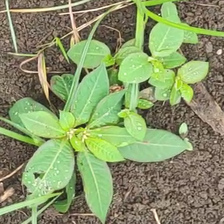
Weed species: Moti_dudhi(Euphorbia_geneculata_L)